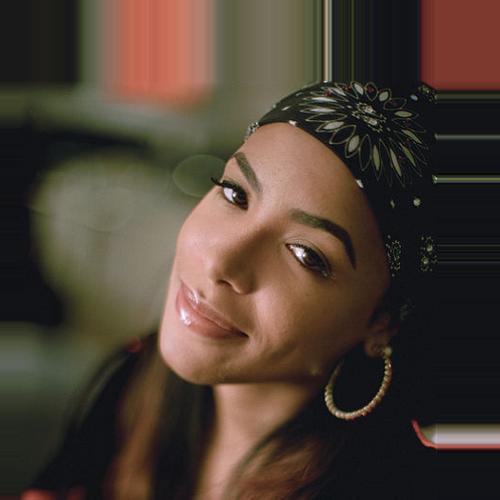
Age: 20